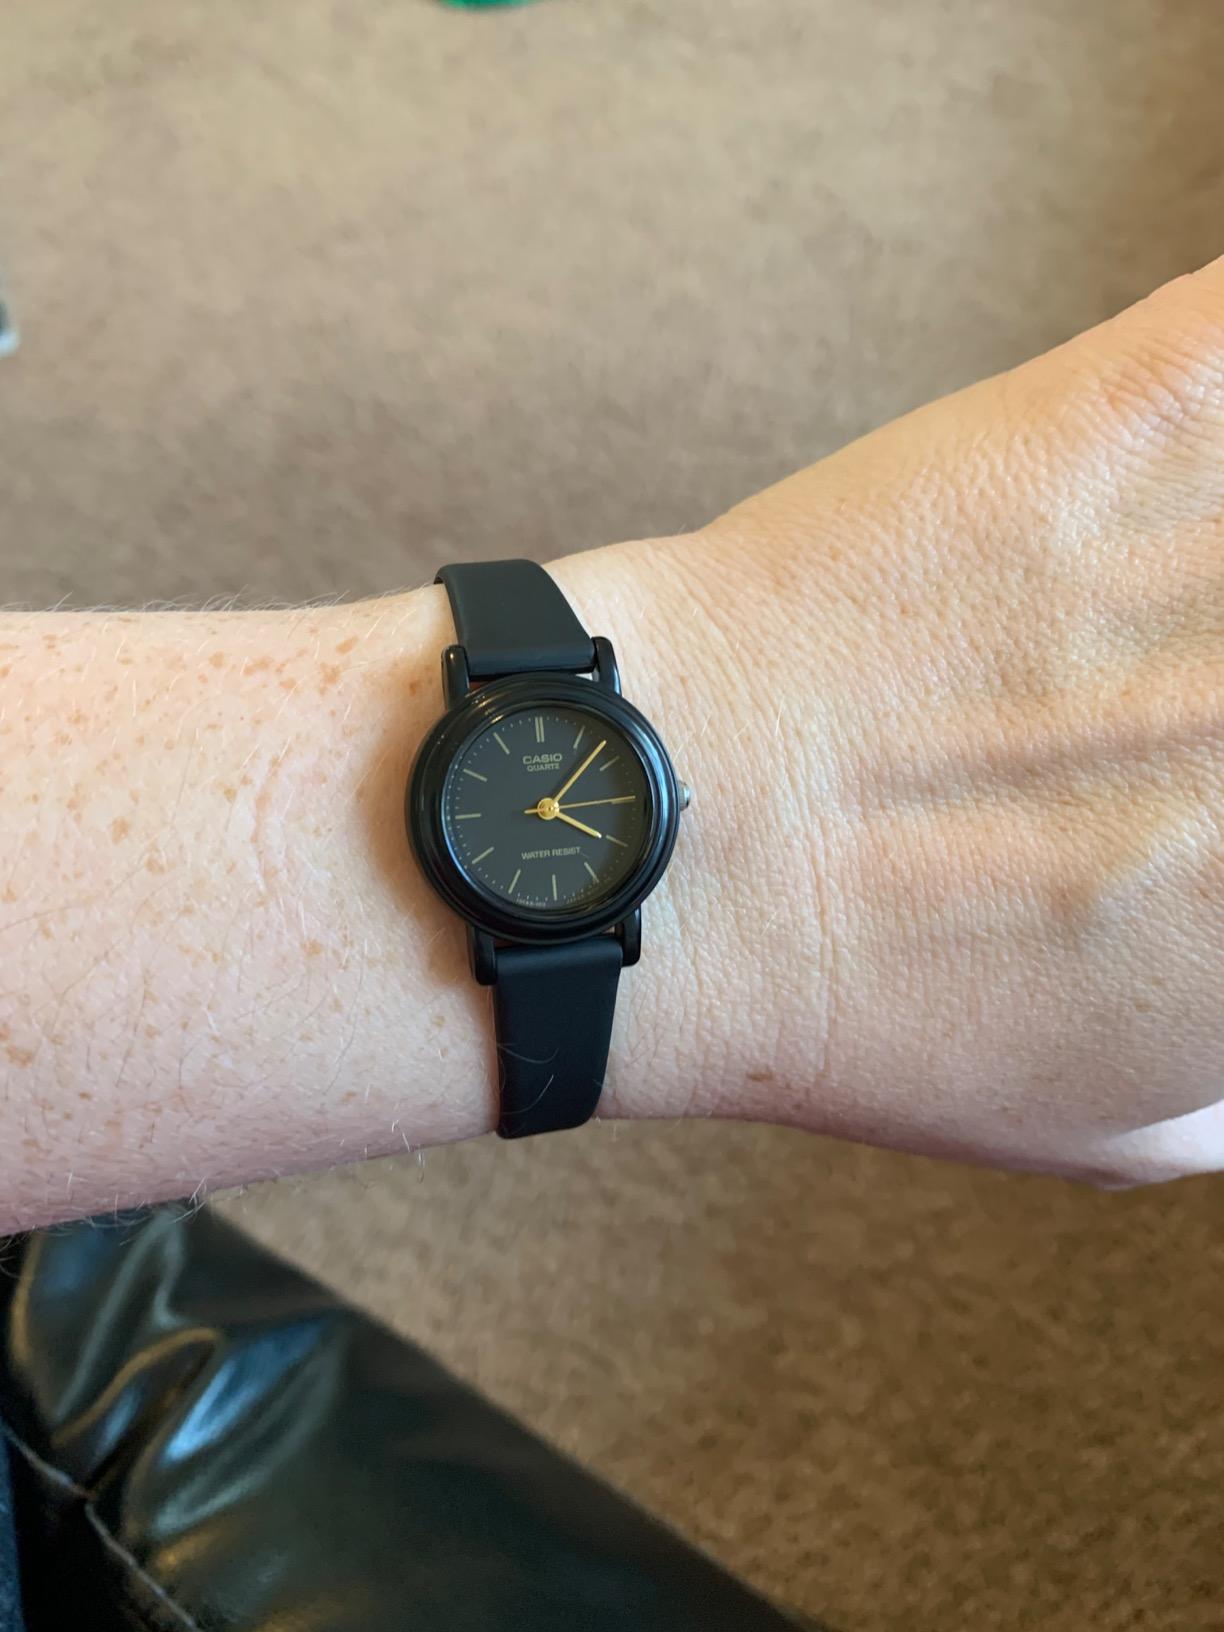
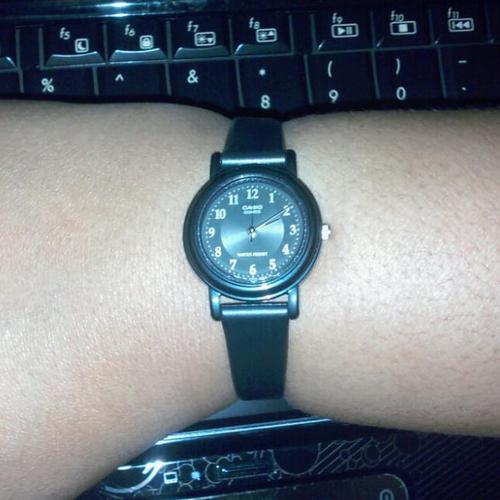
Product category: accessories_watch
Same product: no